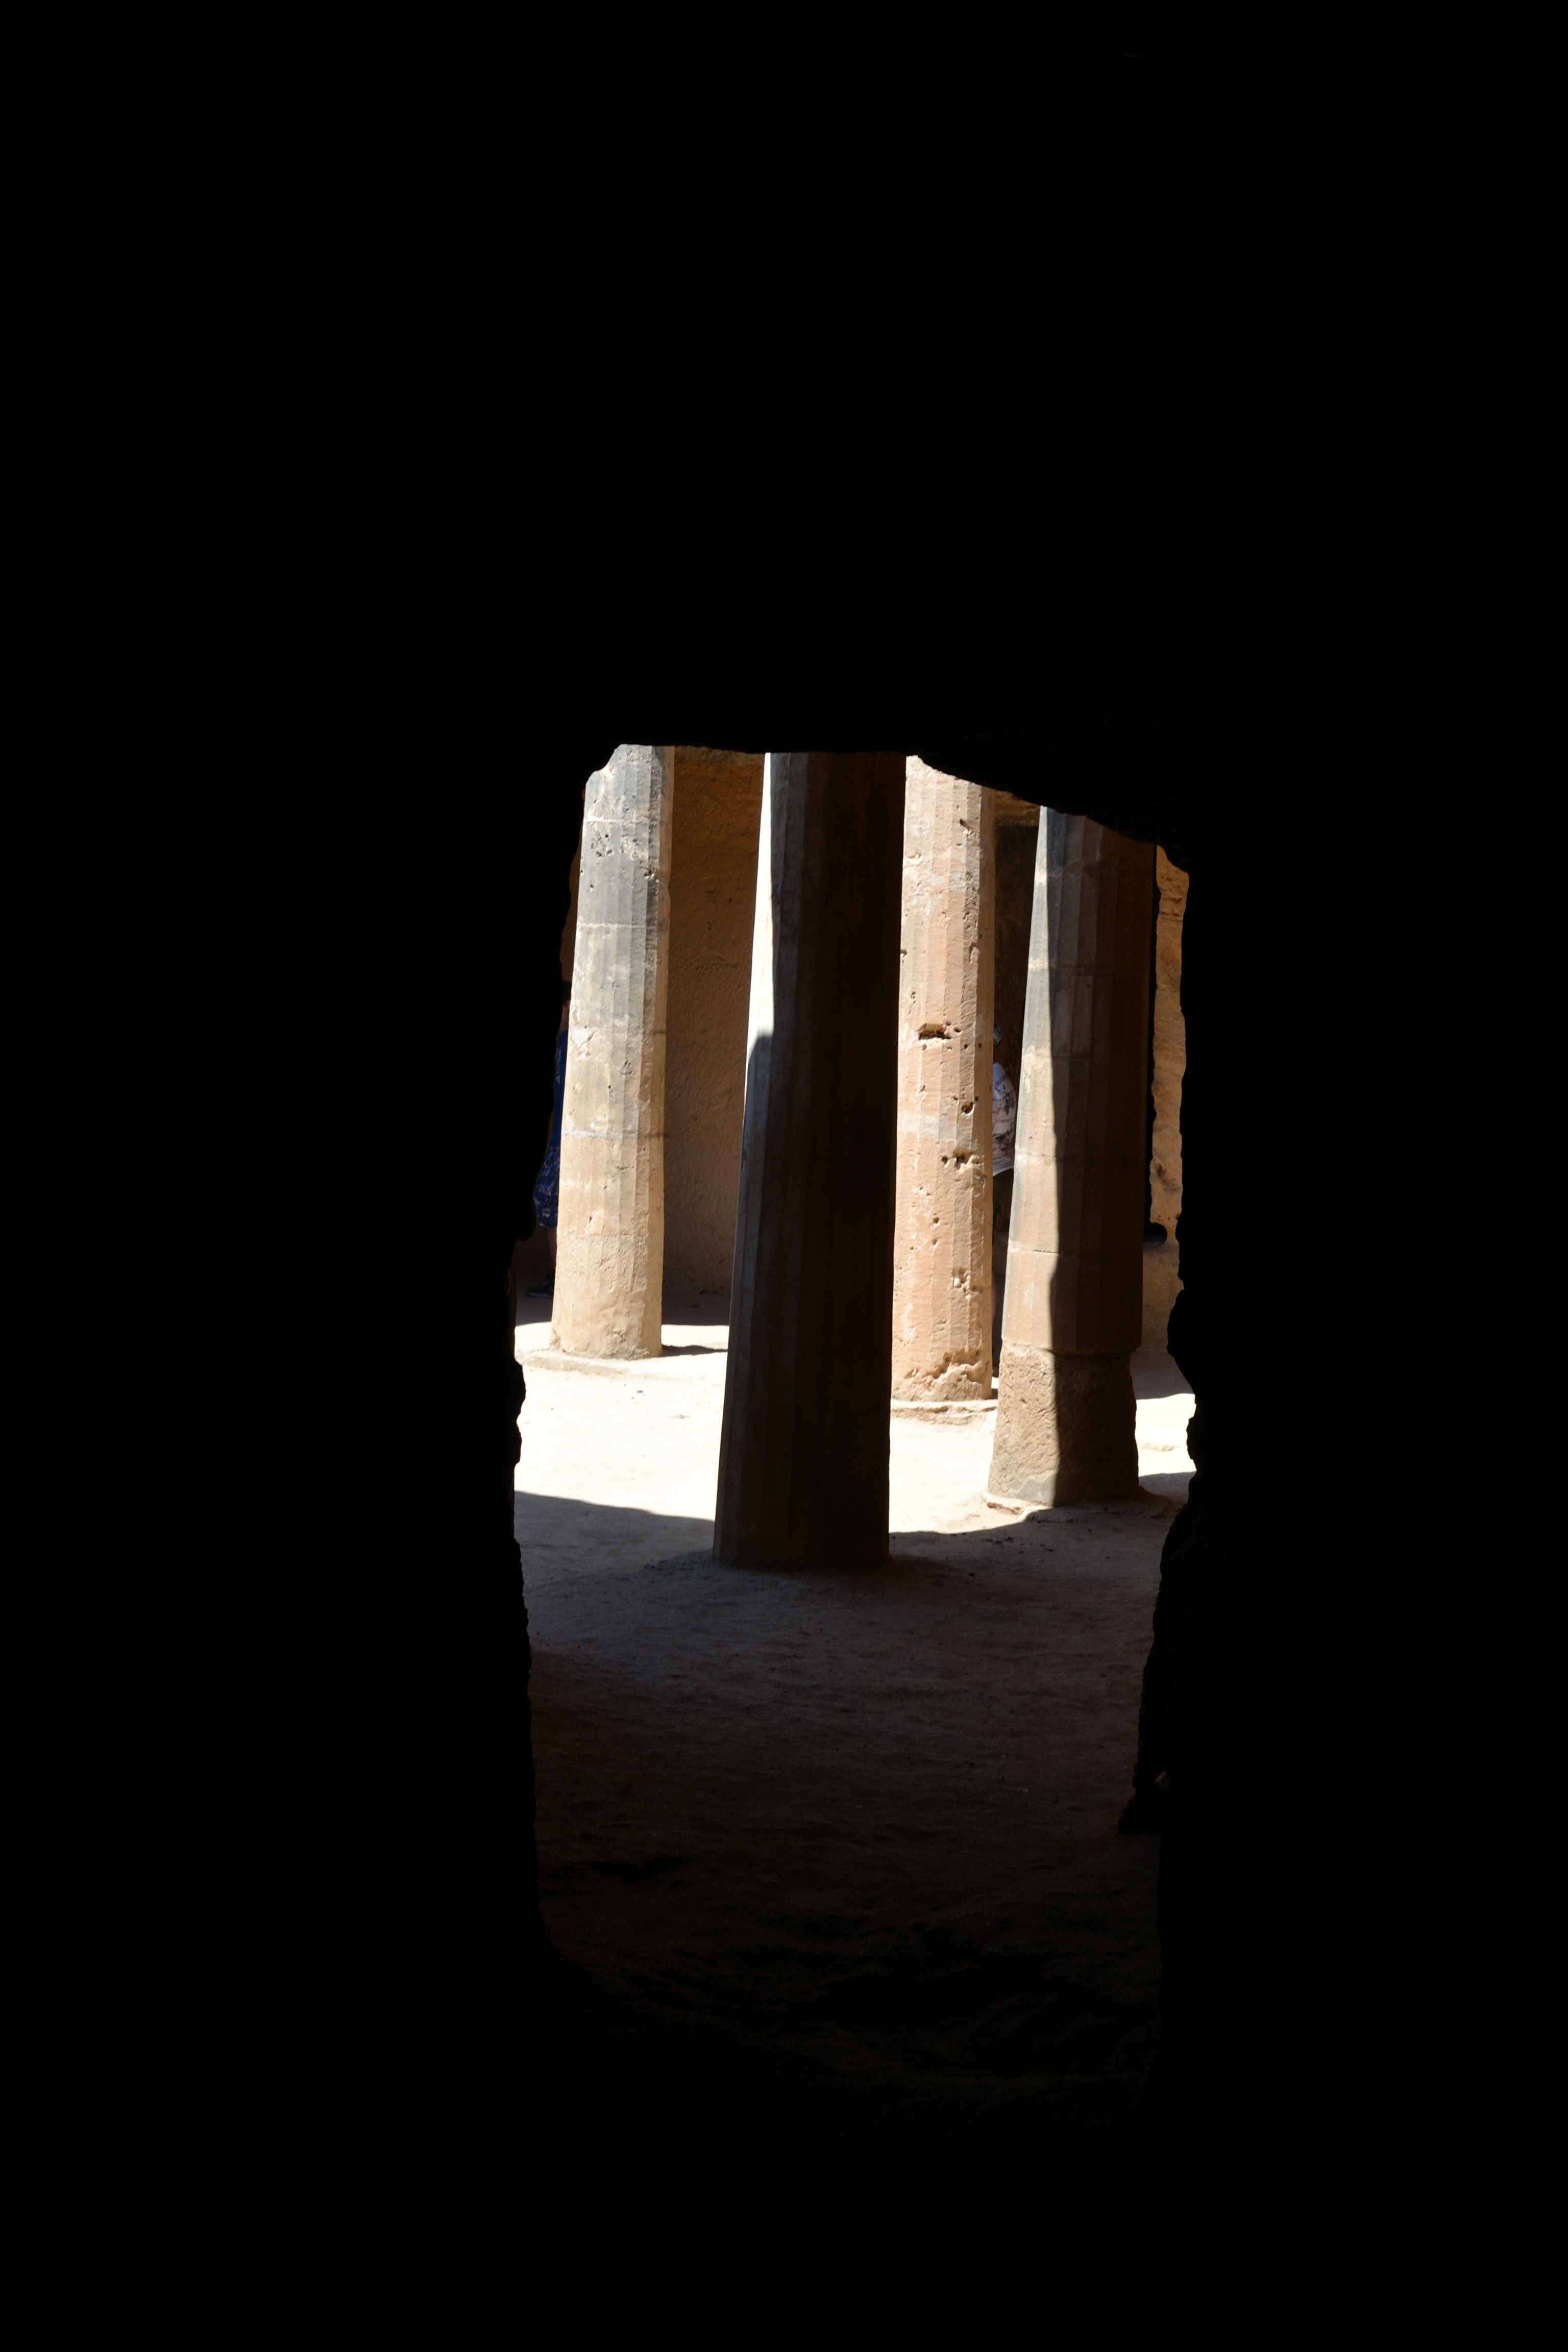
light, structure, wood, white, night, column, shadow, darkness, black, lighting, archaeology, temple, pillars, symmetry, tomb, shape, kings, cyprus, paphos